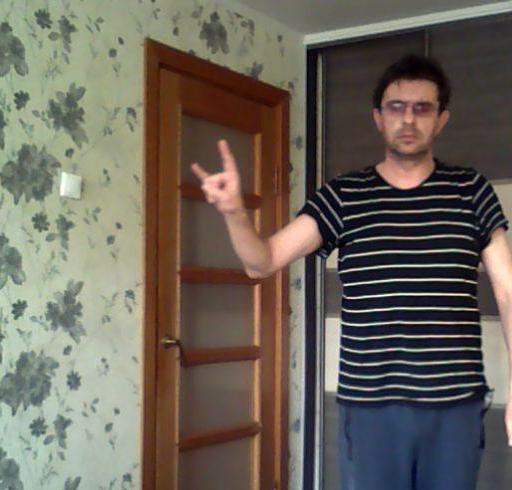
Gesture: rock